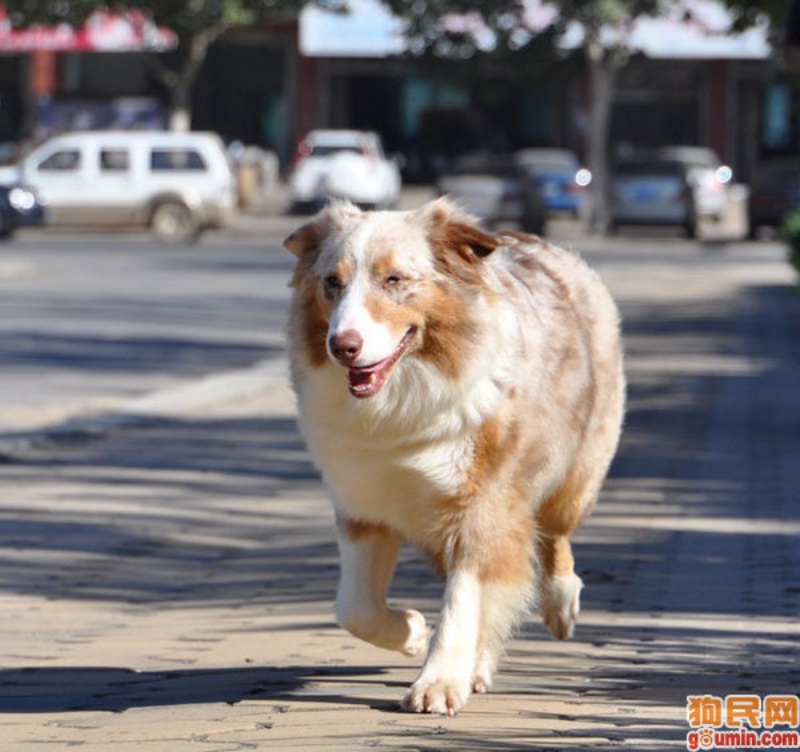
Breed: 245-n000098-Australian_Shepherd